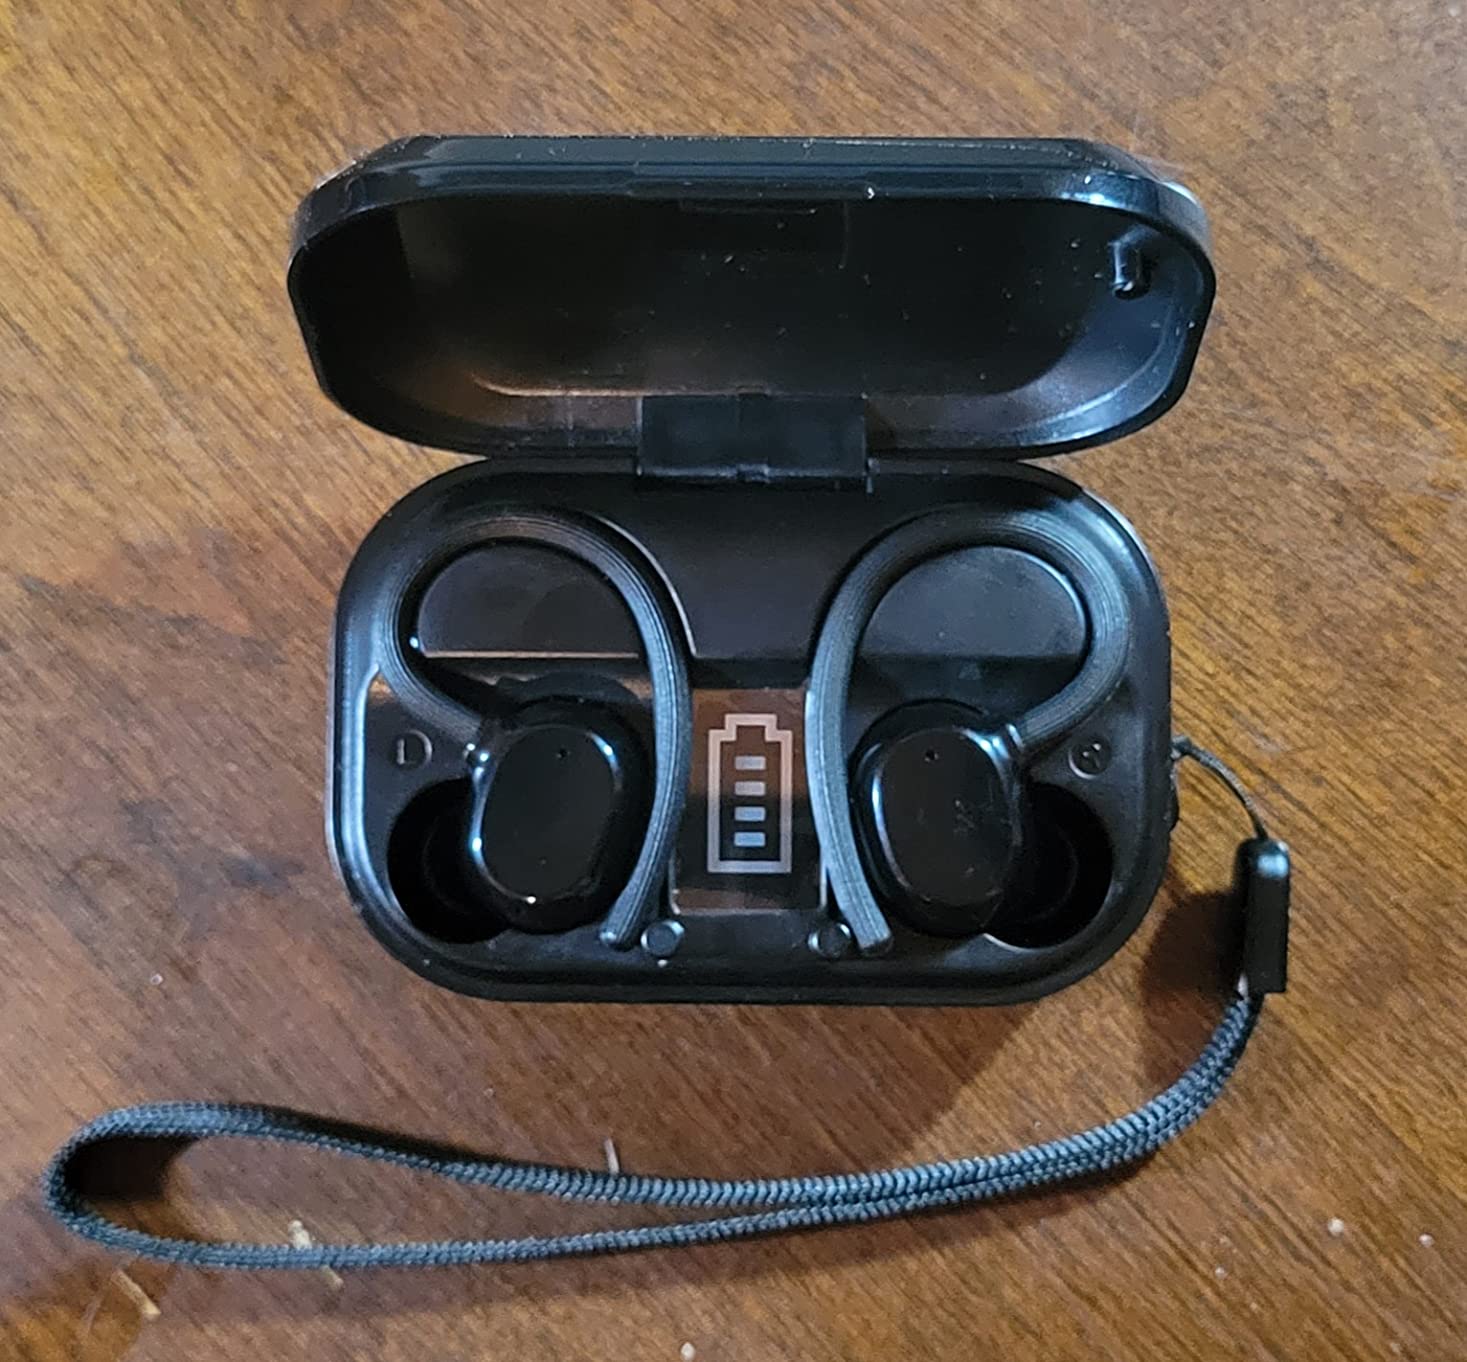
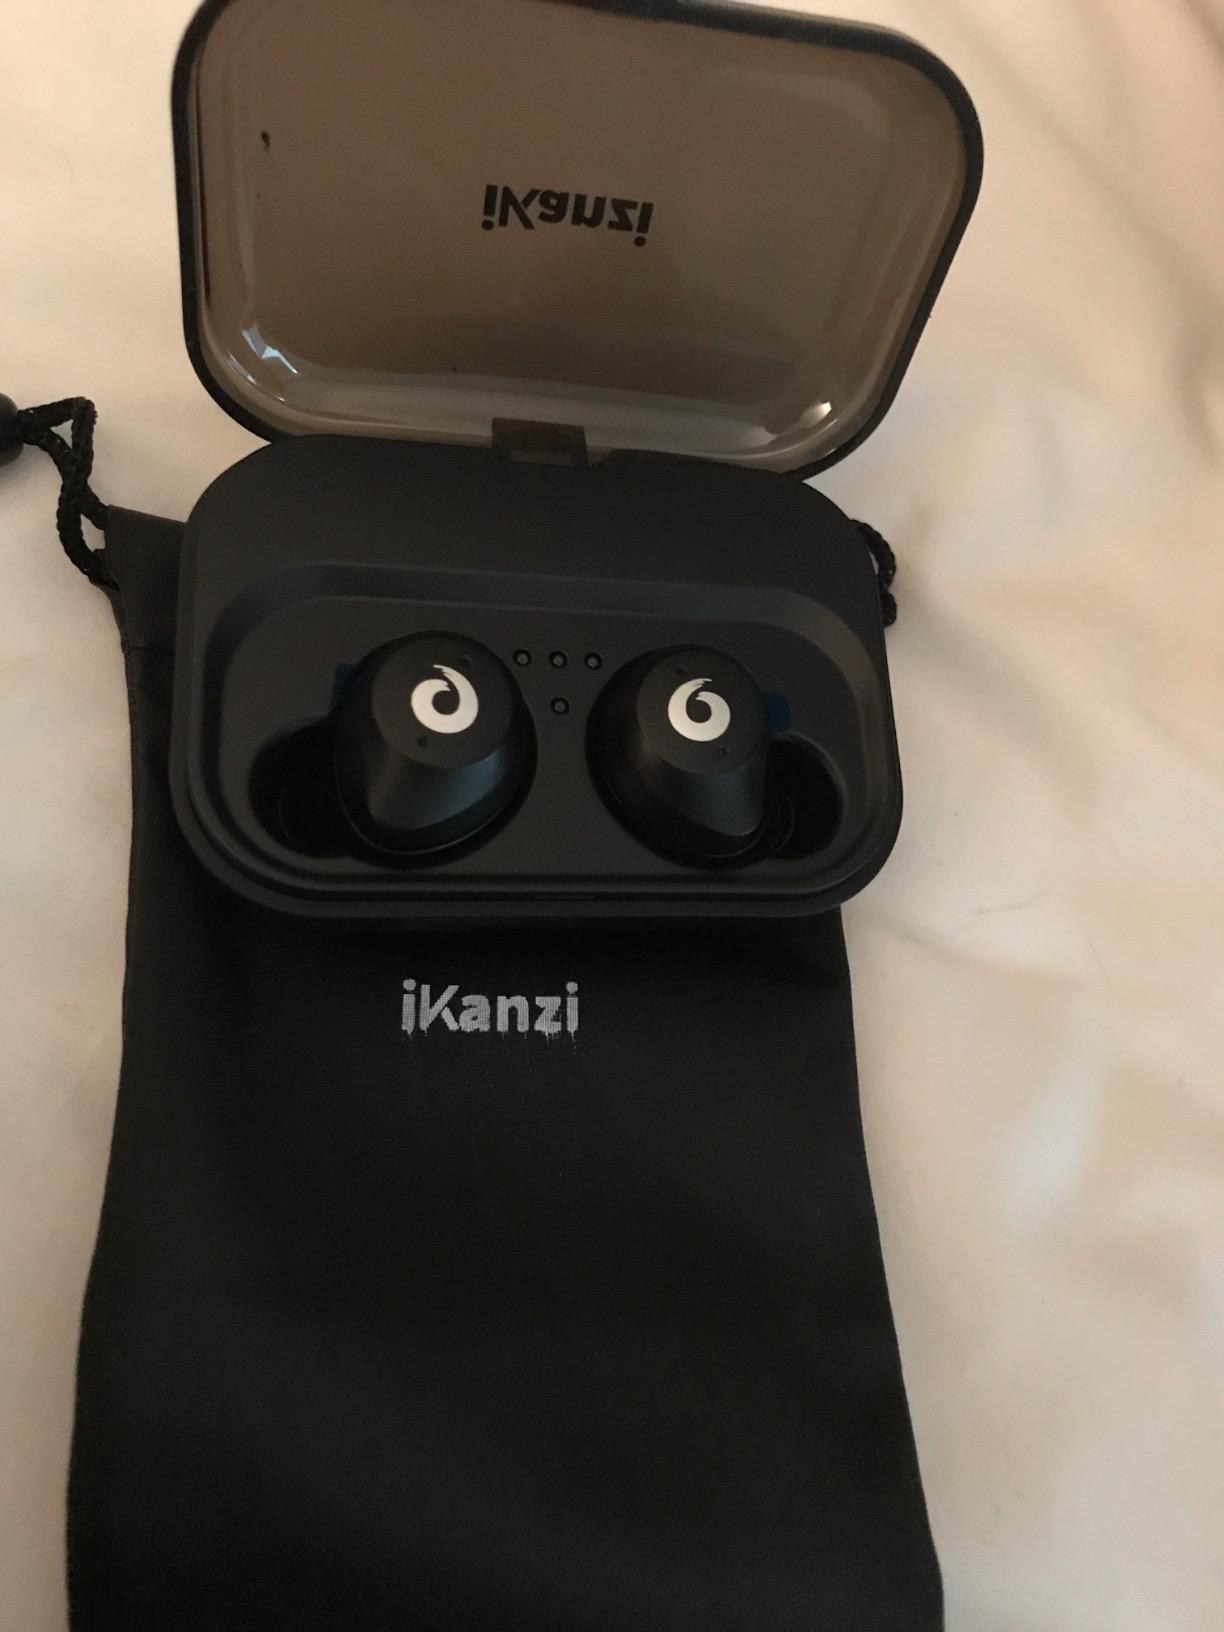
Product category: earbuds
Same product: no